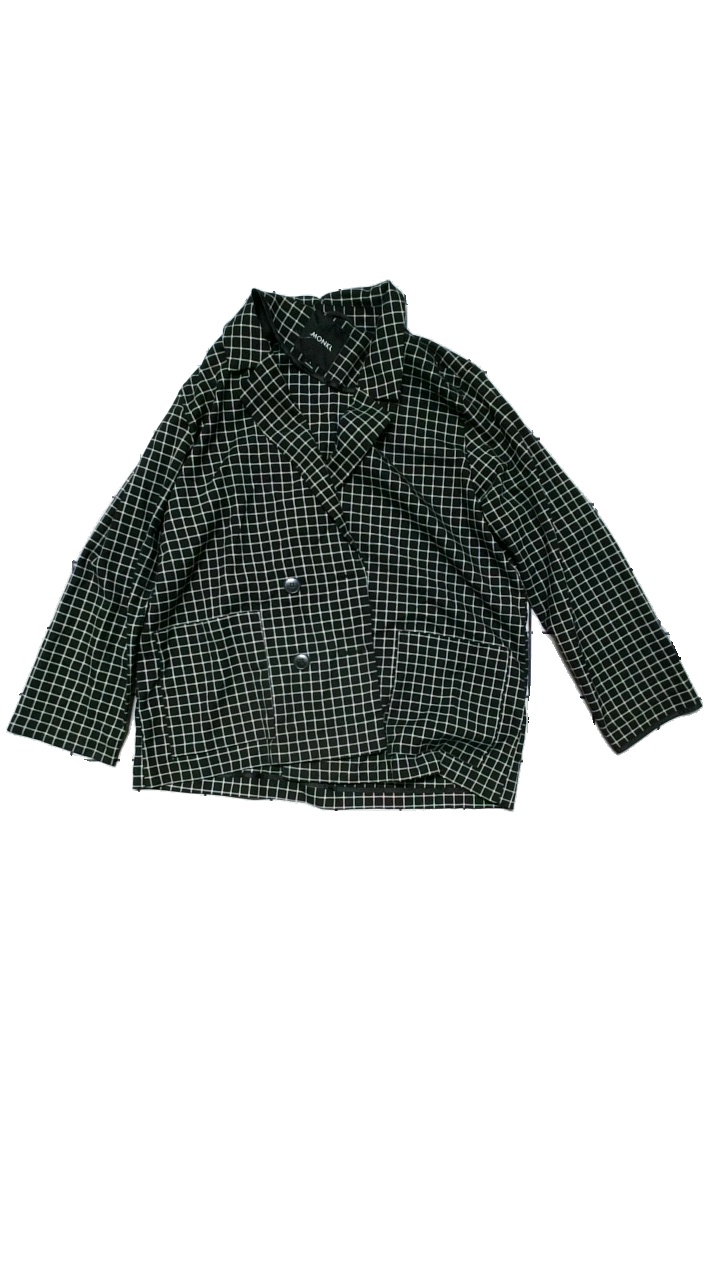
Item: Blazer (Ladies)
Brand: Monki
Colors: Multicolor, Black, White
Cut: Regular, Oversize
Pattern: Checkered print
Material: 66% polyester, 32% viscose, 2% elastane
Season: All
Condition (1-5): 4
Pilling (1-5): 4
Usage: Reuse
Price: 100-150